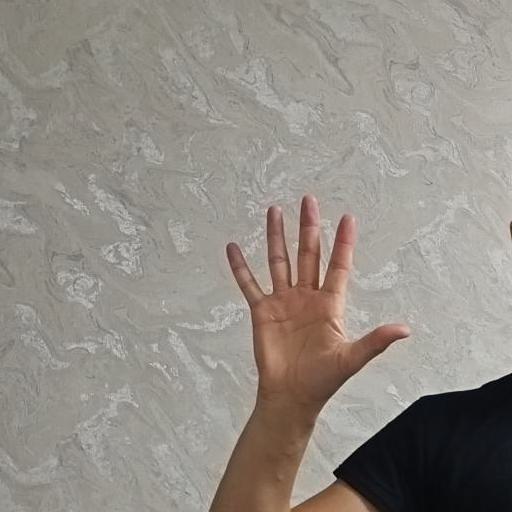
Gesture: palm